River Tone

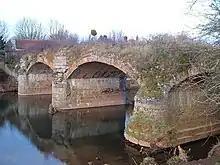
The Aqueduct over the river near Creech St Michael

The river has a long history of improvements to facilitate navigation from Bridgwater to Taunton, and has also been used to power mills along its length. These two objectives are often antagonistic, and this has been the case on the River Tone.